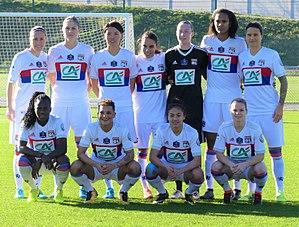
Effectif titulaire de l'Olympique lyonnais féminin lors du match contre Yzeure en Coupe de France le 28 janvier 2018. (de gauche à droite) Haut
La saison 2017-2018 de la section féminine de l'Olympique lyonnais est la quarantième saison consécutive du club rhodanien en première division du championnat de France depuis 1978.